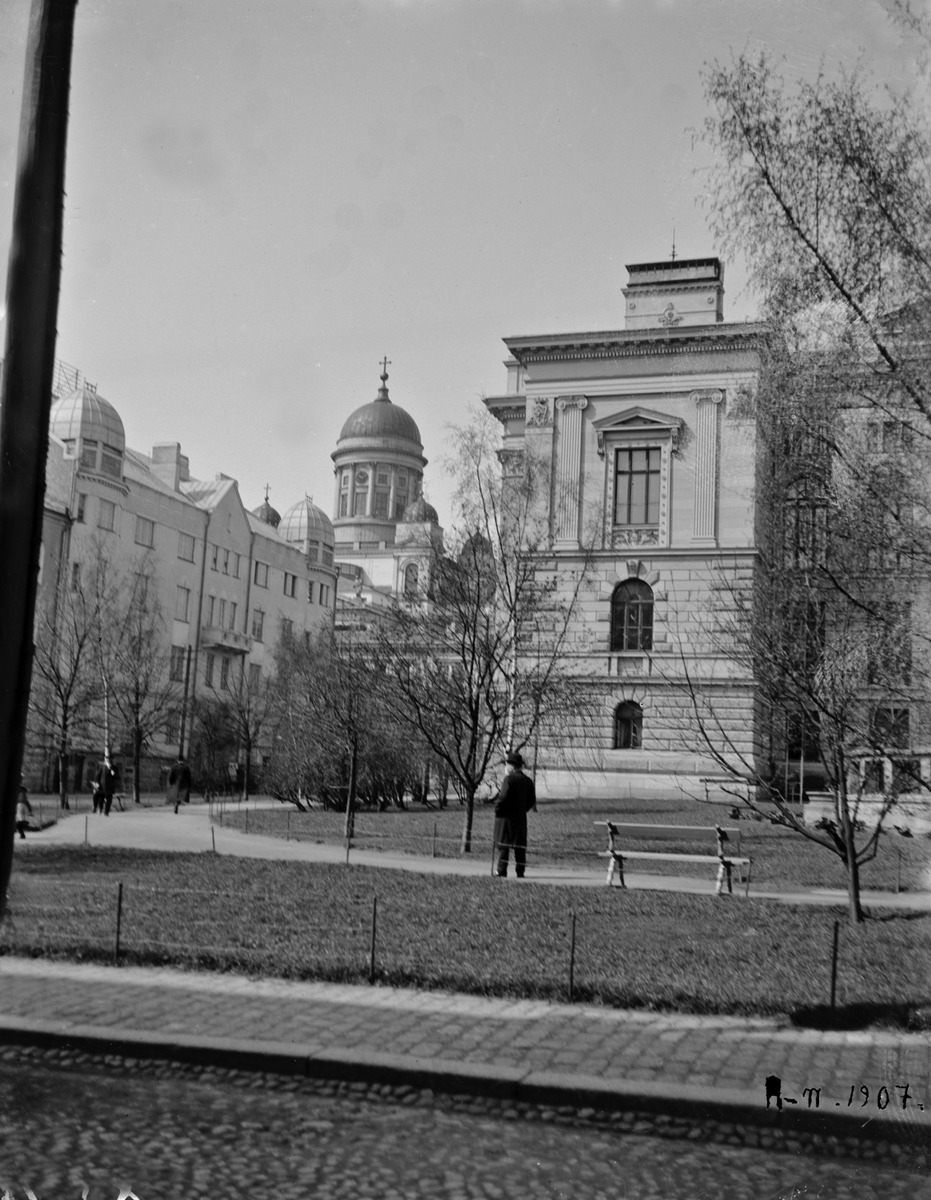
Säätytalo Ritarikadulta kuvattuna
sisällön kuvaus: Säätytalo Ritarikadulta kuvattuna. mustavalkoinen
Kuvaaja: Hausen, Reinhold, valokuvaaja
Ajankohta: kuvausaika 1907
Paikka: Suomi, Uusimaa, Helsinki, Kruununhaka Helsinki, Ritarikatu
Aiheet: arkkitehtuuri, kadut, aukiot, puistot, puut